List of birds of South America

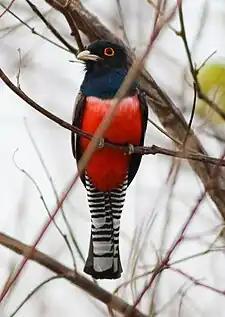
Blue-crowned trogon

The New World vultures are not closely related to Old World vultures, but superficially resemble them because of convergent evolution. Like the Old World vultures, they are scavengers. However, unlike Old World vultures, which find carcasses by sight, New World vultures have a good sense of smell with which they locate carrion.